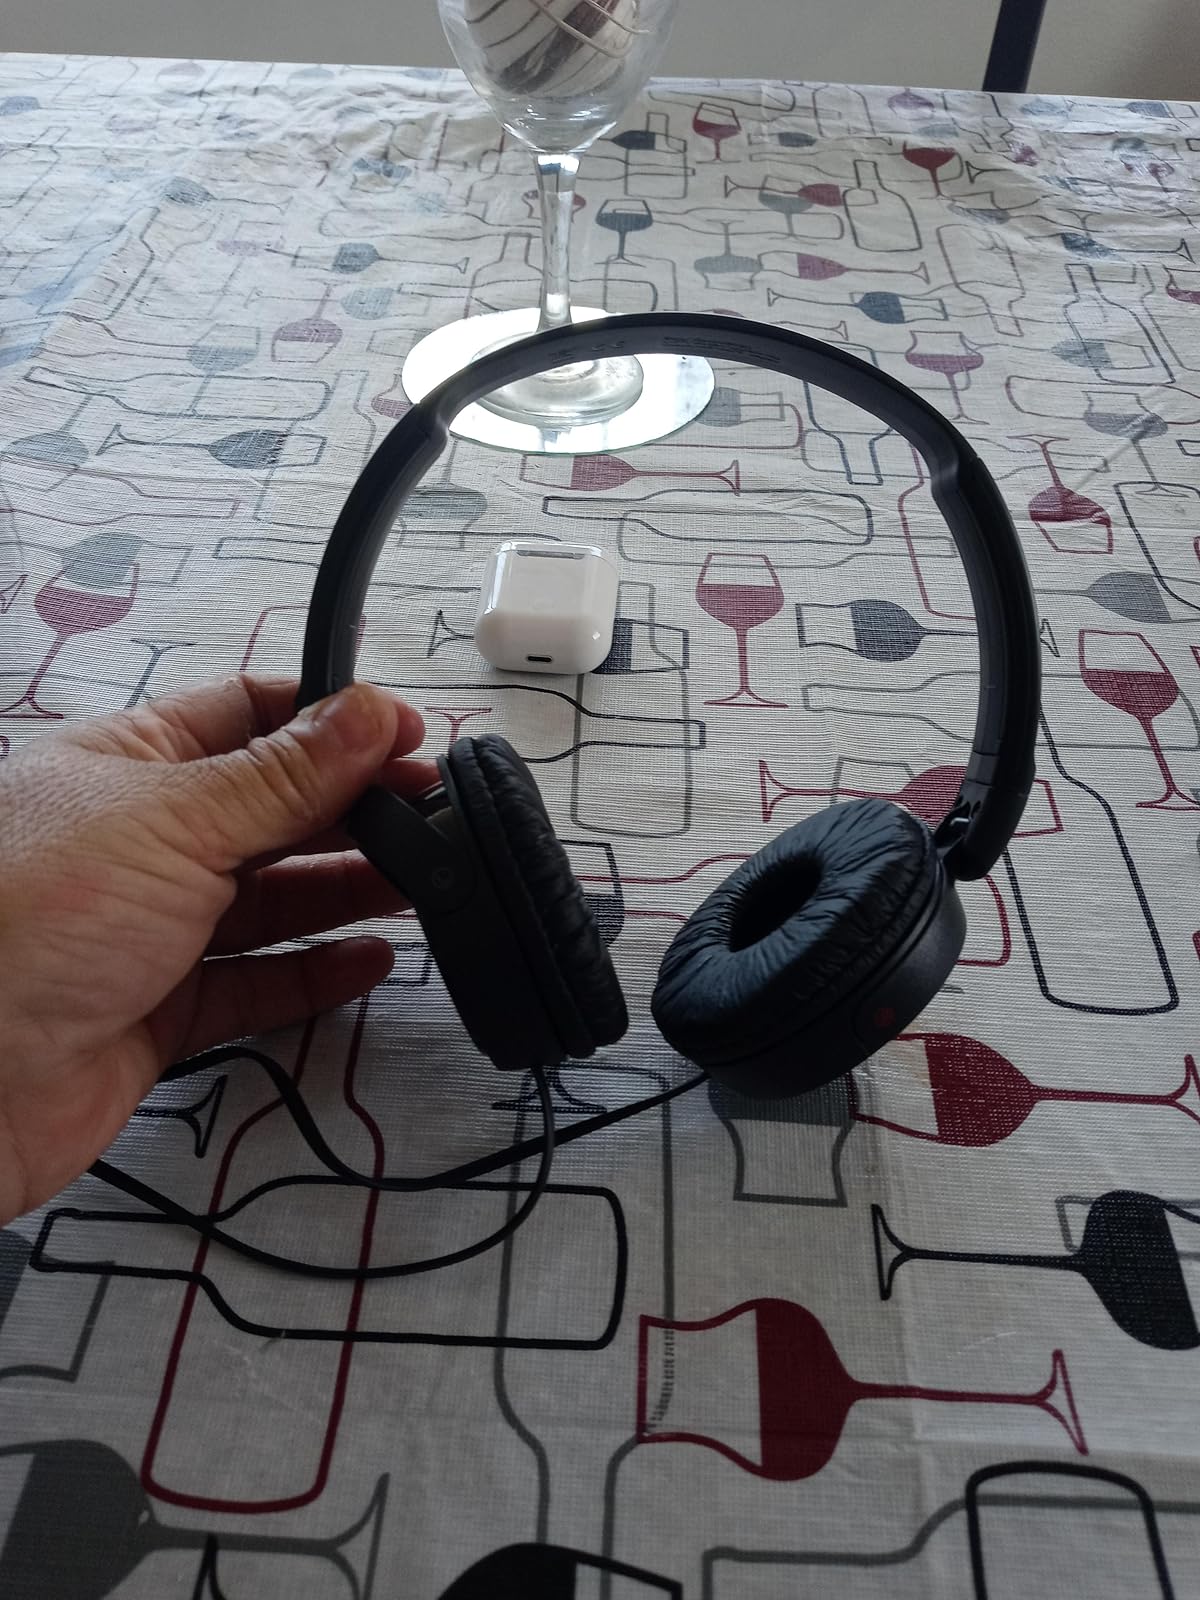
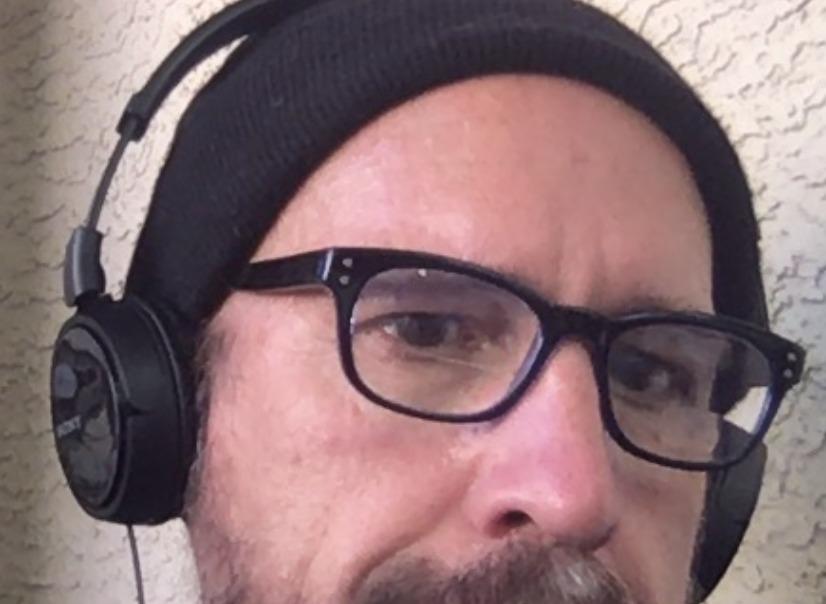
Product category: headphones
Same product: yes